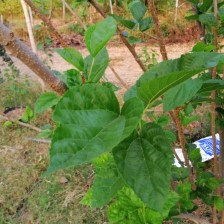
Variety: BlackAustralia